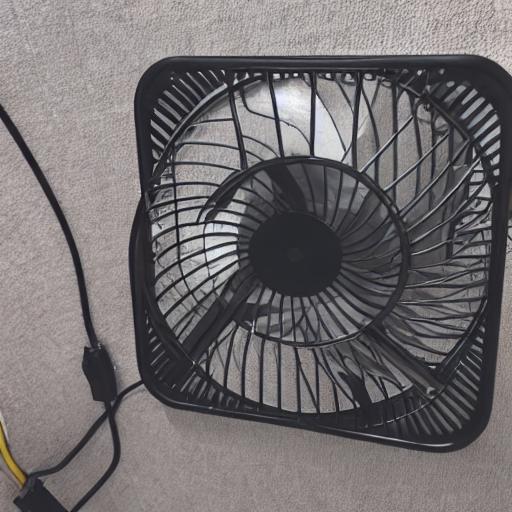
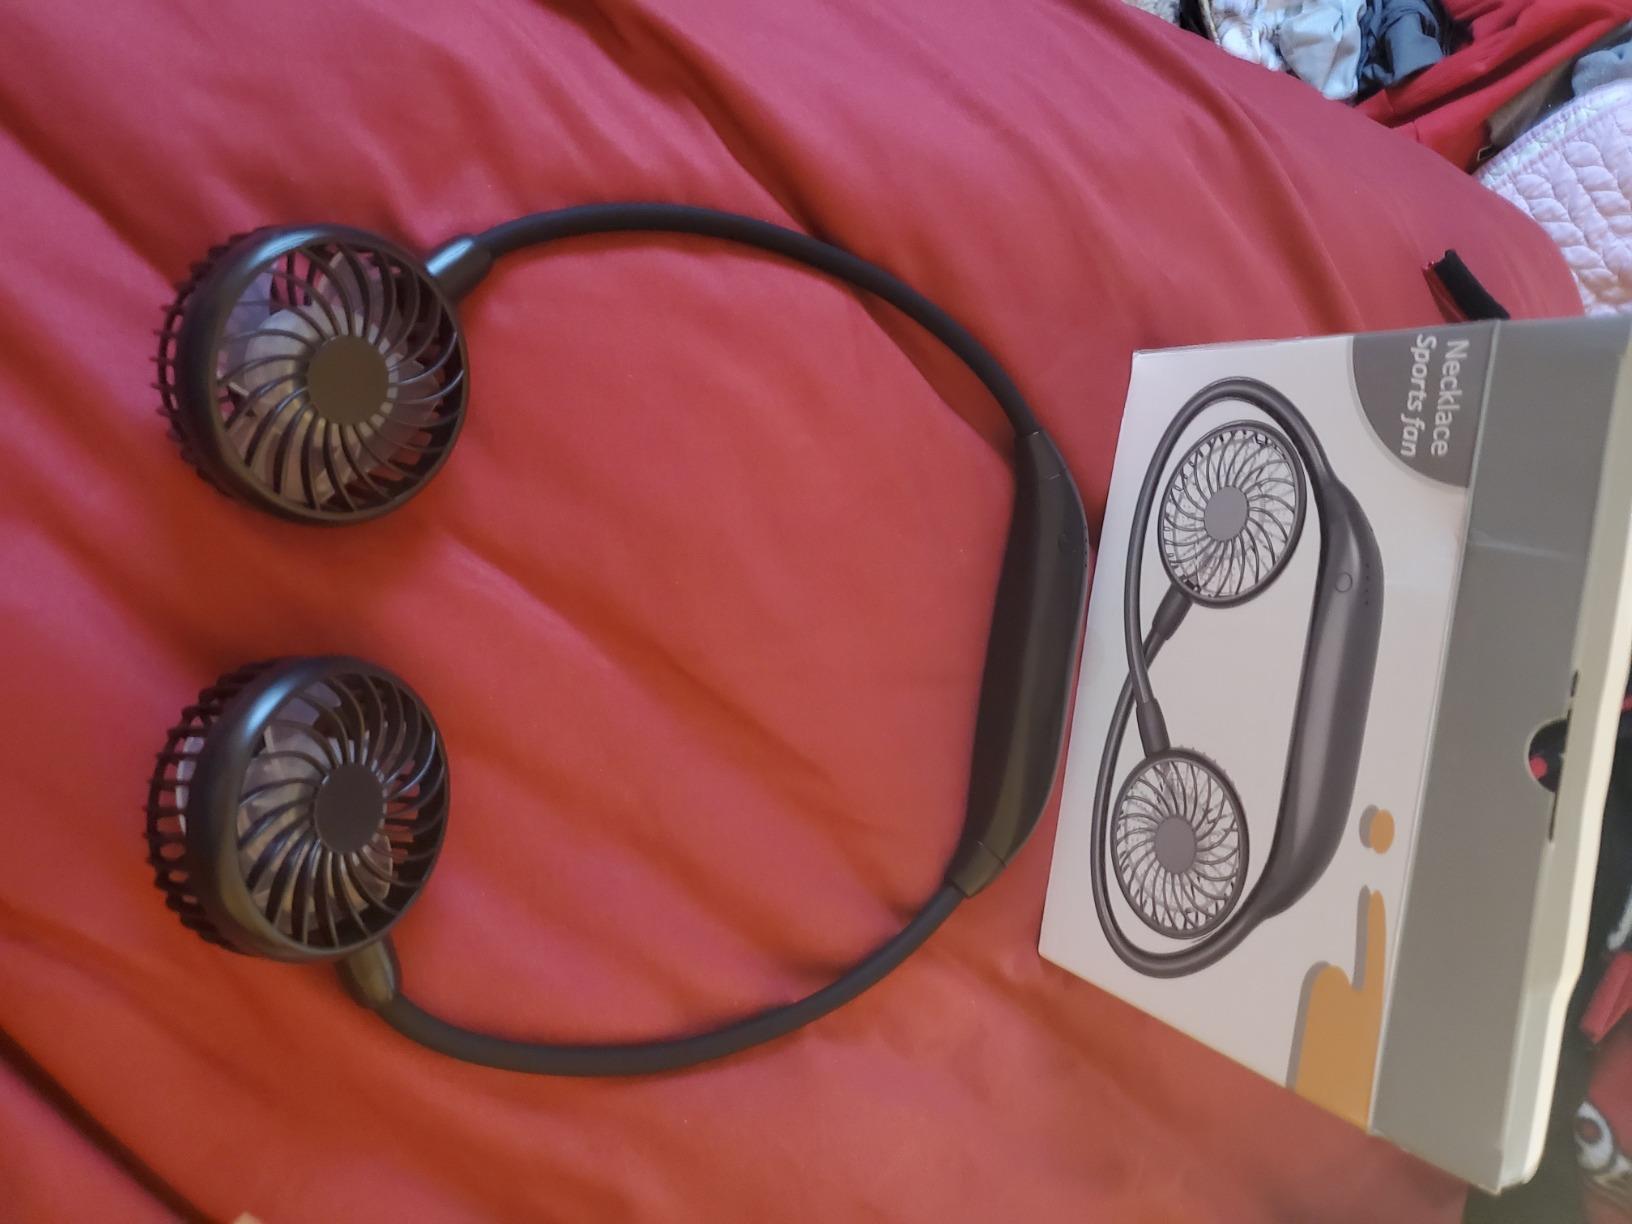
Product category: fan
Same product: no